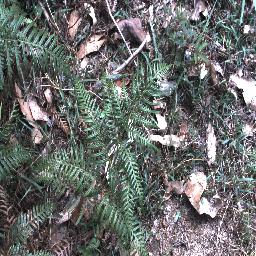
Label: negative